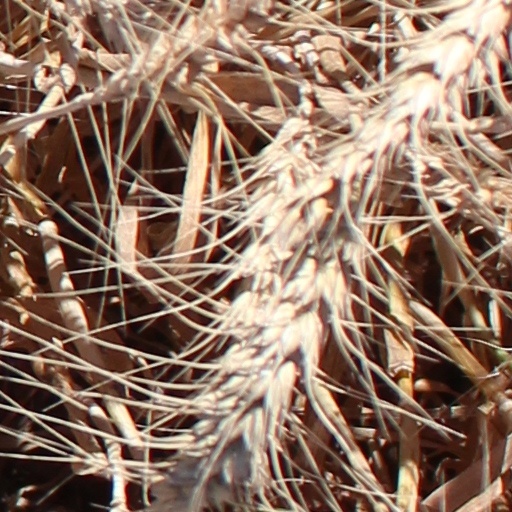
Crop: wheat